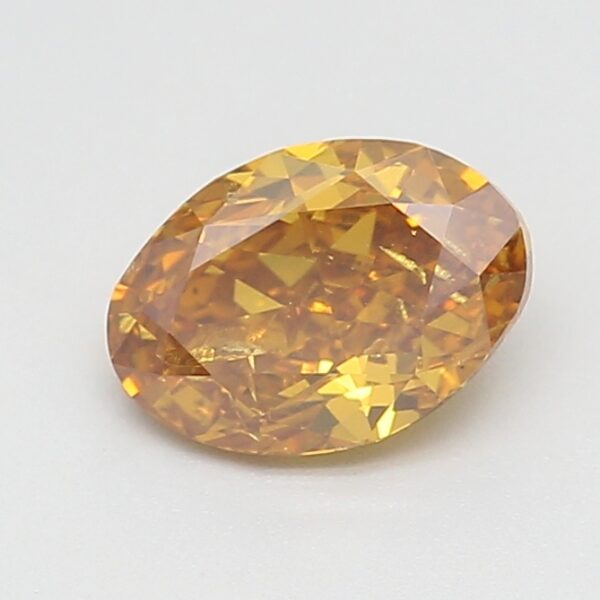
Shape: oval
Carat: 0.81
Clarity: I2
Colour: FANCY
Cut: EX
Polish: VG
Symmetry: GD
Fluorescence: N
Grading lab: GIA
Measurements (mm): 6.94 x 4.89 x 3.18